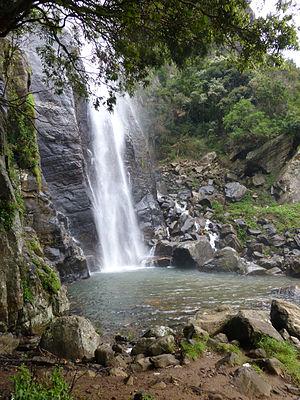
Bambarakanda Falls (Sri Lanka)